Irish nationalism

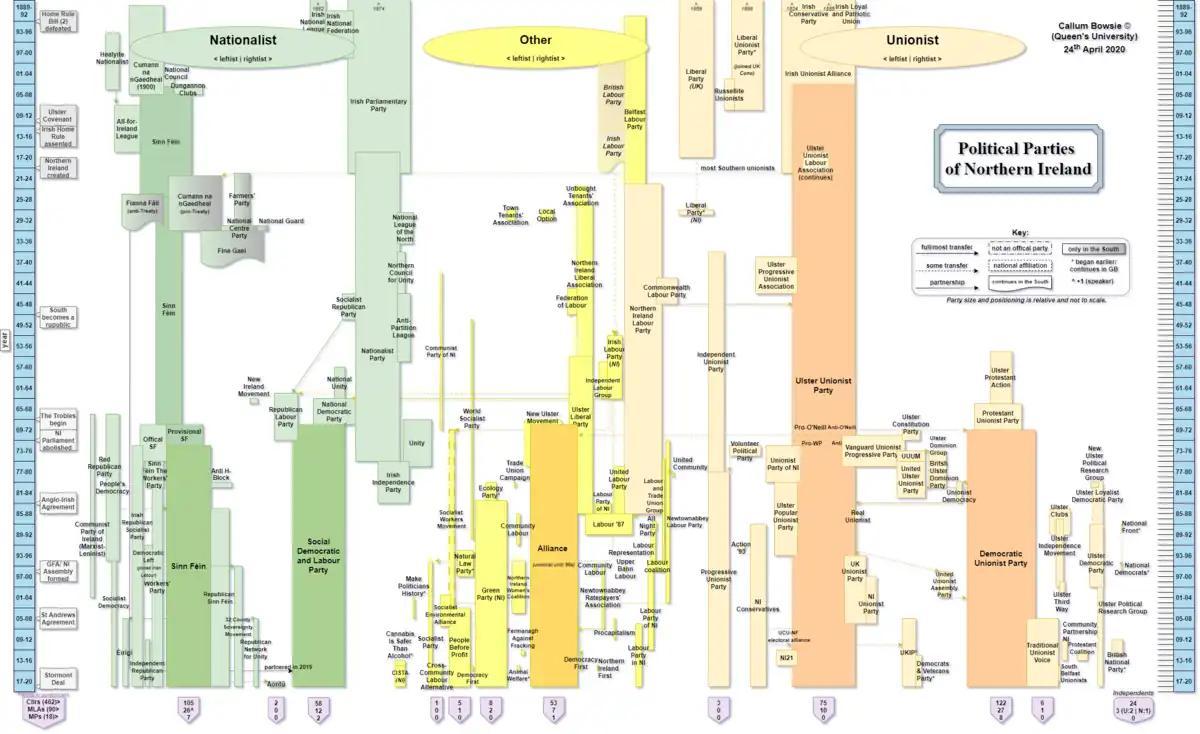
A flowchart illustrating all the political parties that have existed throughout the history of Northern Ireland and leading up to its formation (1889 onwards). Nationalist parties are in green.

The exclusively Protestant Parliament of Ireland of the eighteenth century repeatedly called for more autonomy from the British Parliament – particularly the repeal of Poynings' Law, which allowed the latter to legislate for Ireland. They were supported by popular sentiment that came from the various publications of William Molyneux about Irish constitutional independence; this was later reinforced by Jonathan Swift's incorporation of these ideas into "Drapier's Letters".